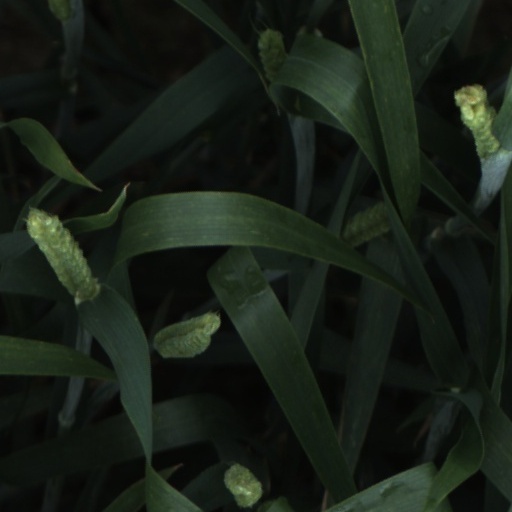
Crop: wheat